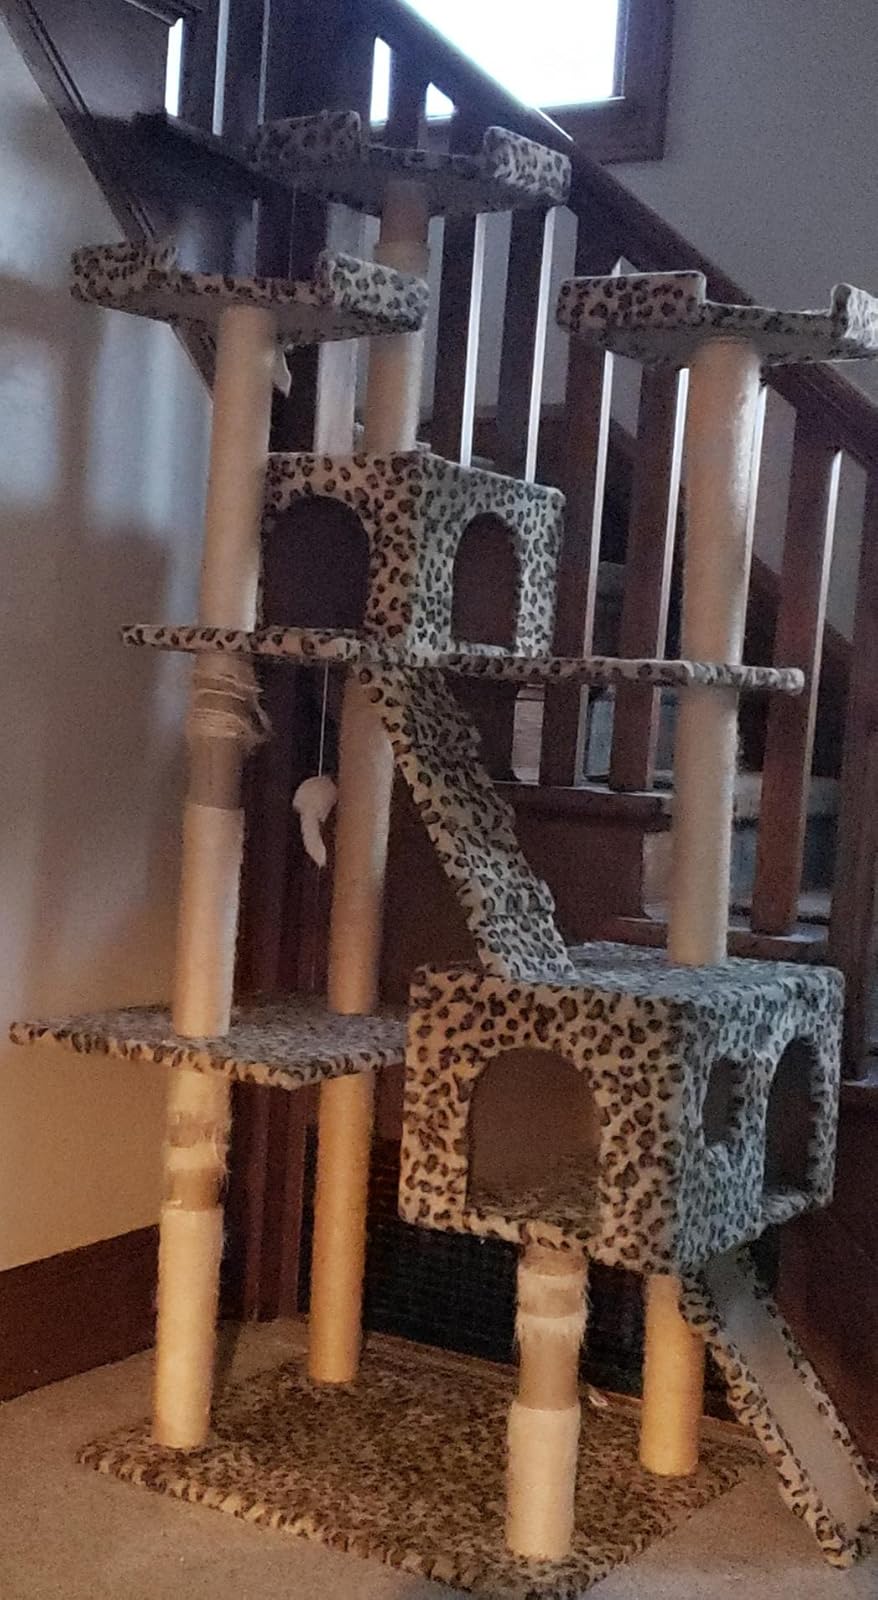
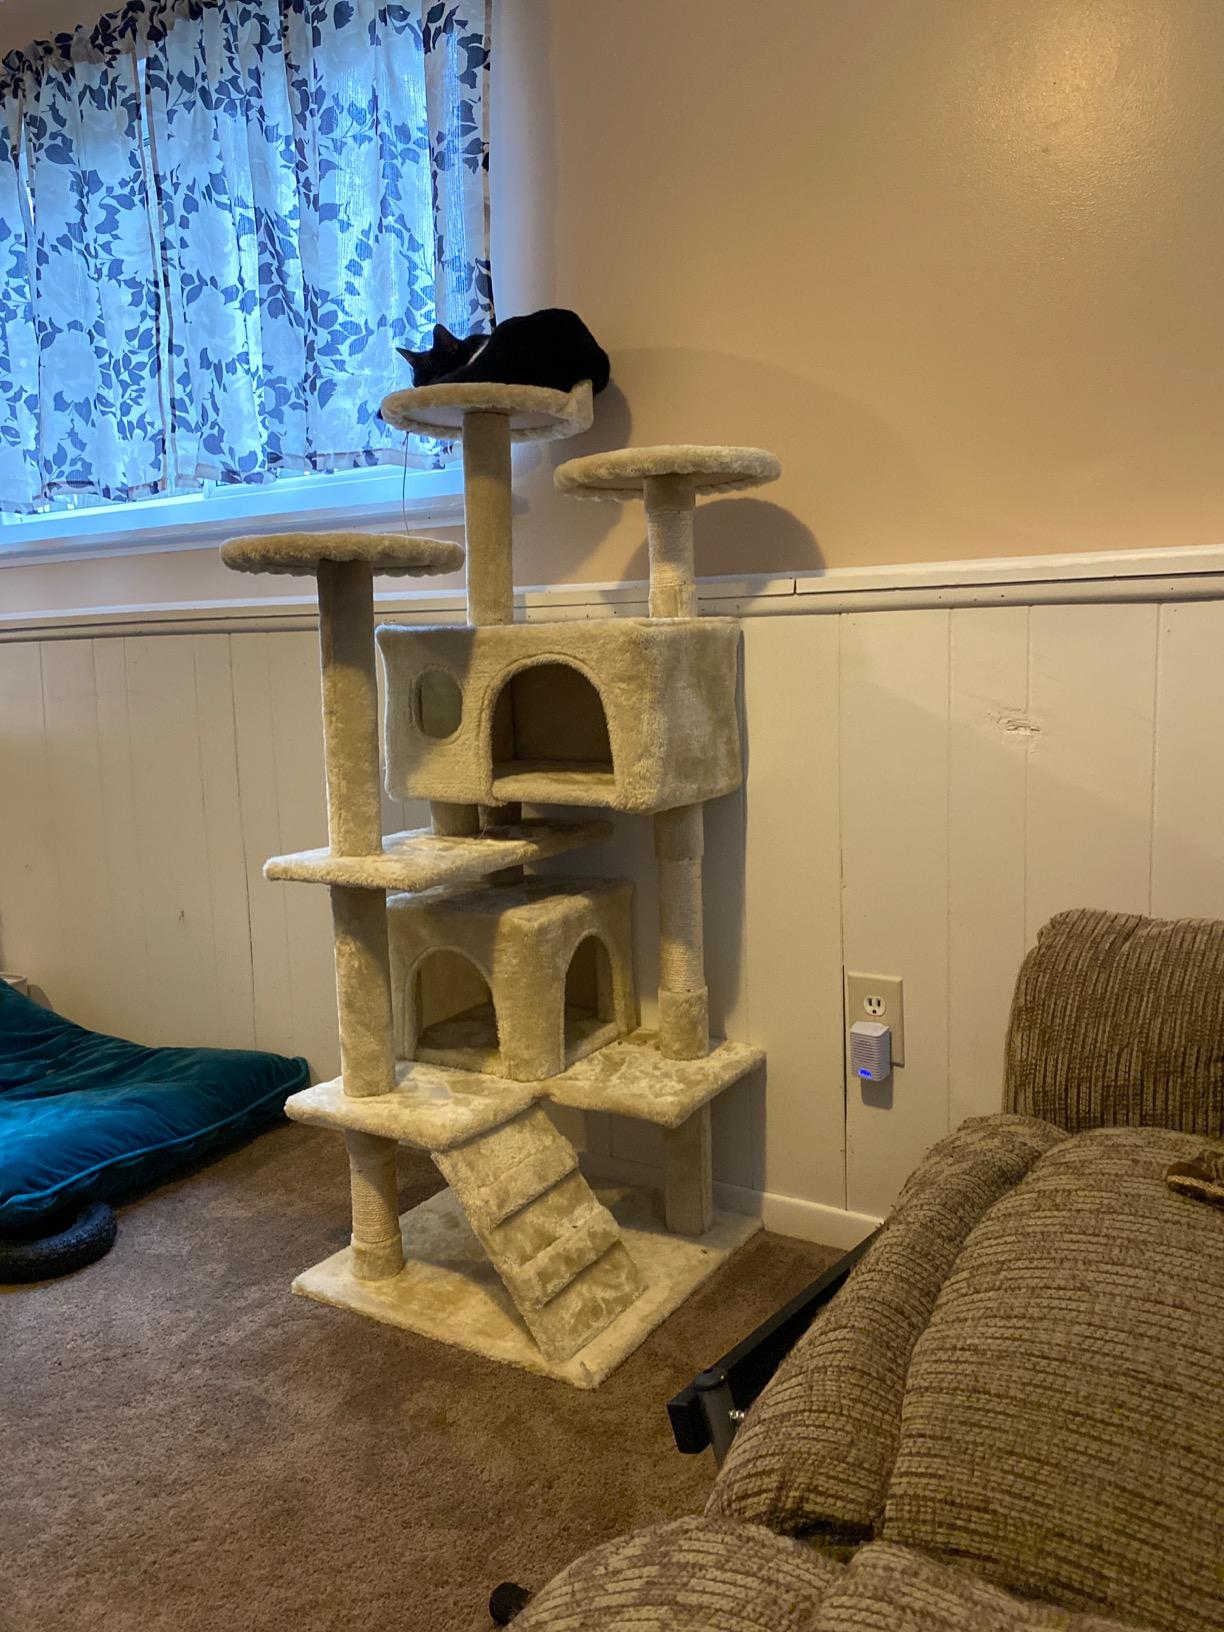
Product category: items_cat tree
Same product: no